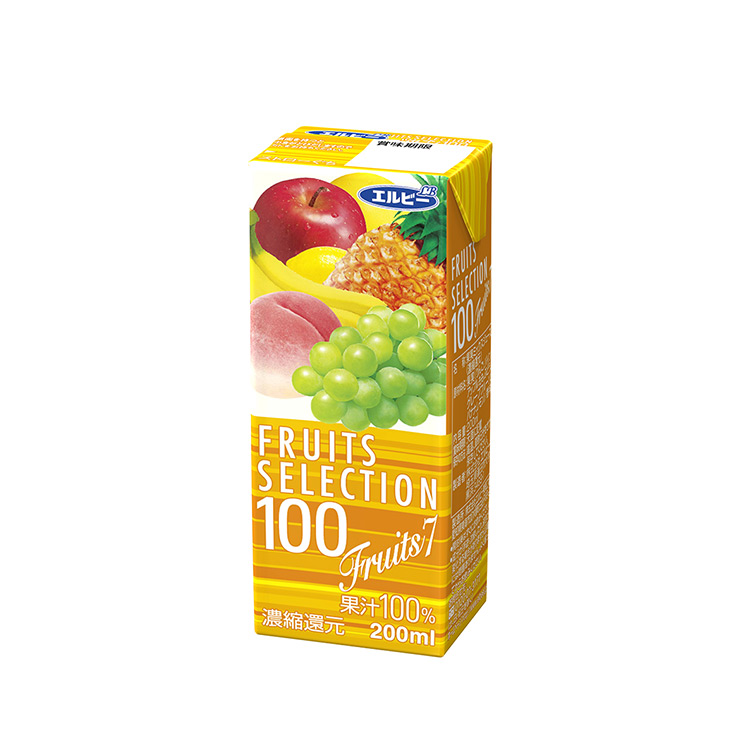
Label: cardboard